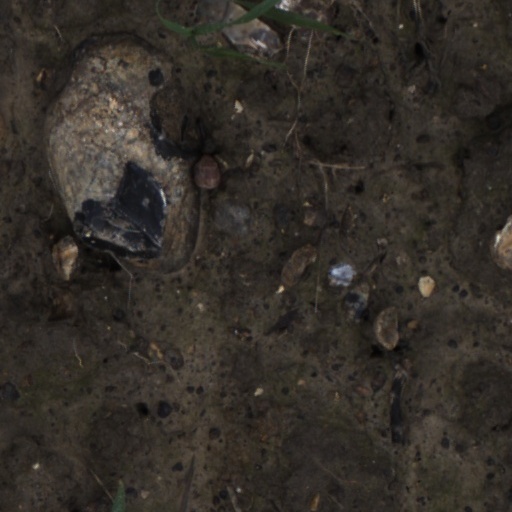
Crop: wheat